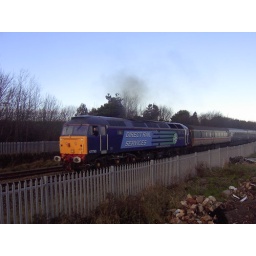
the free train service that was run when the floods washed away the road bridge @ workington in november 2009